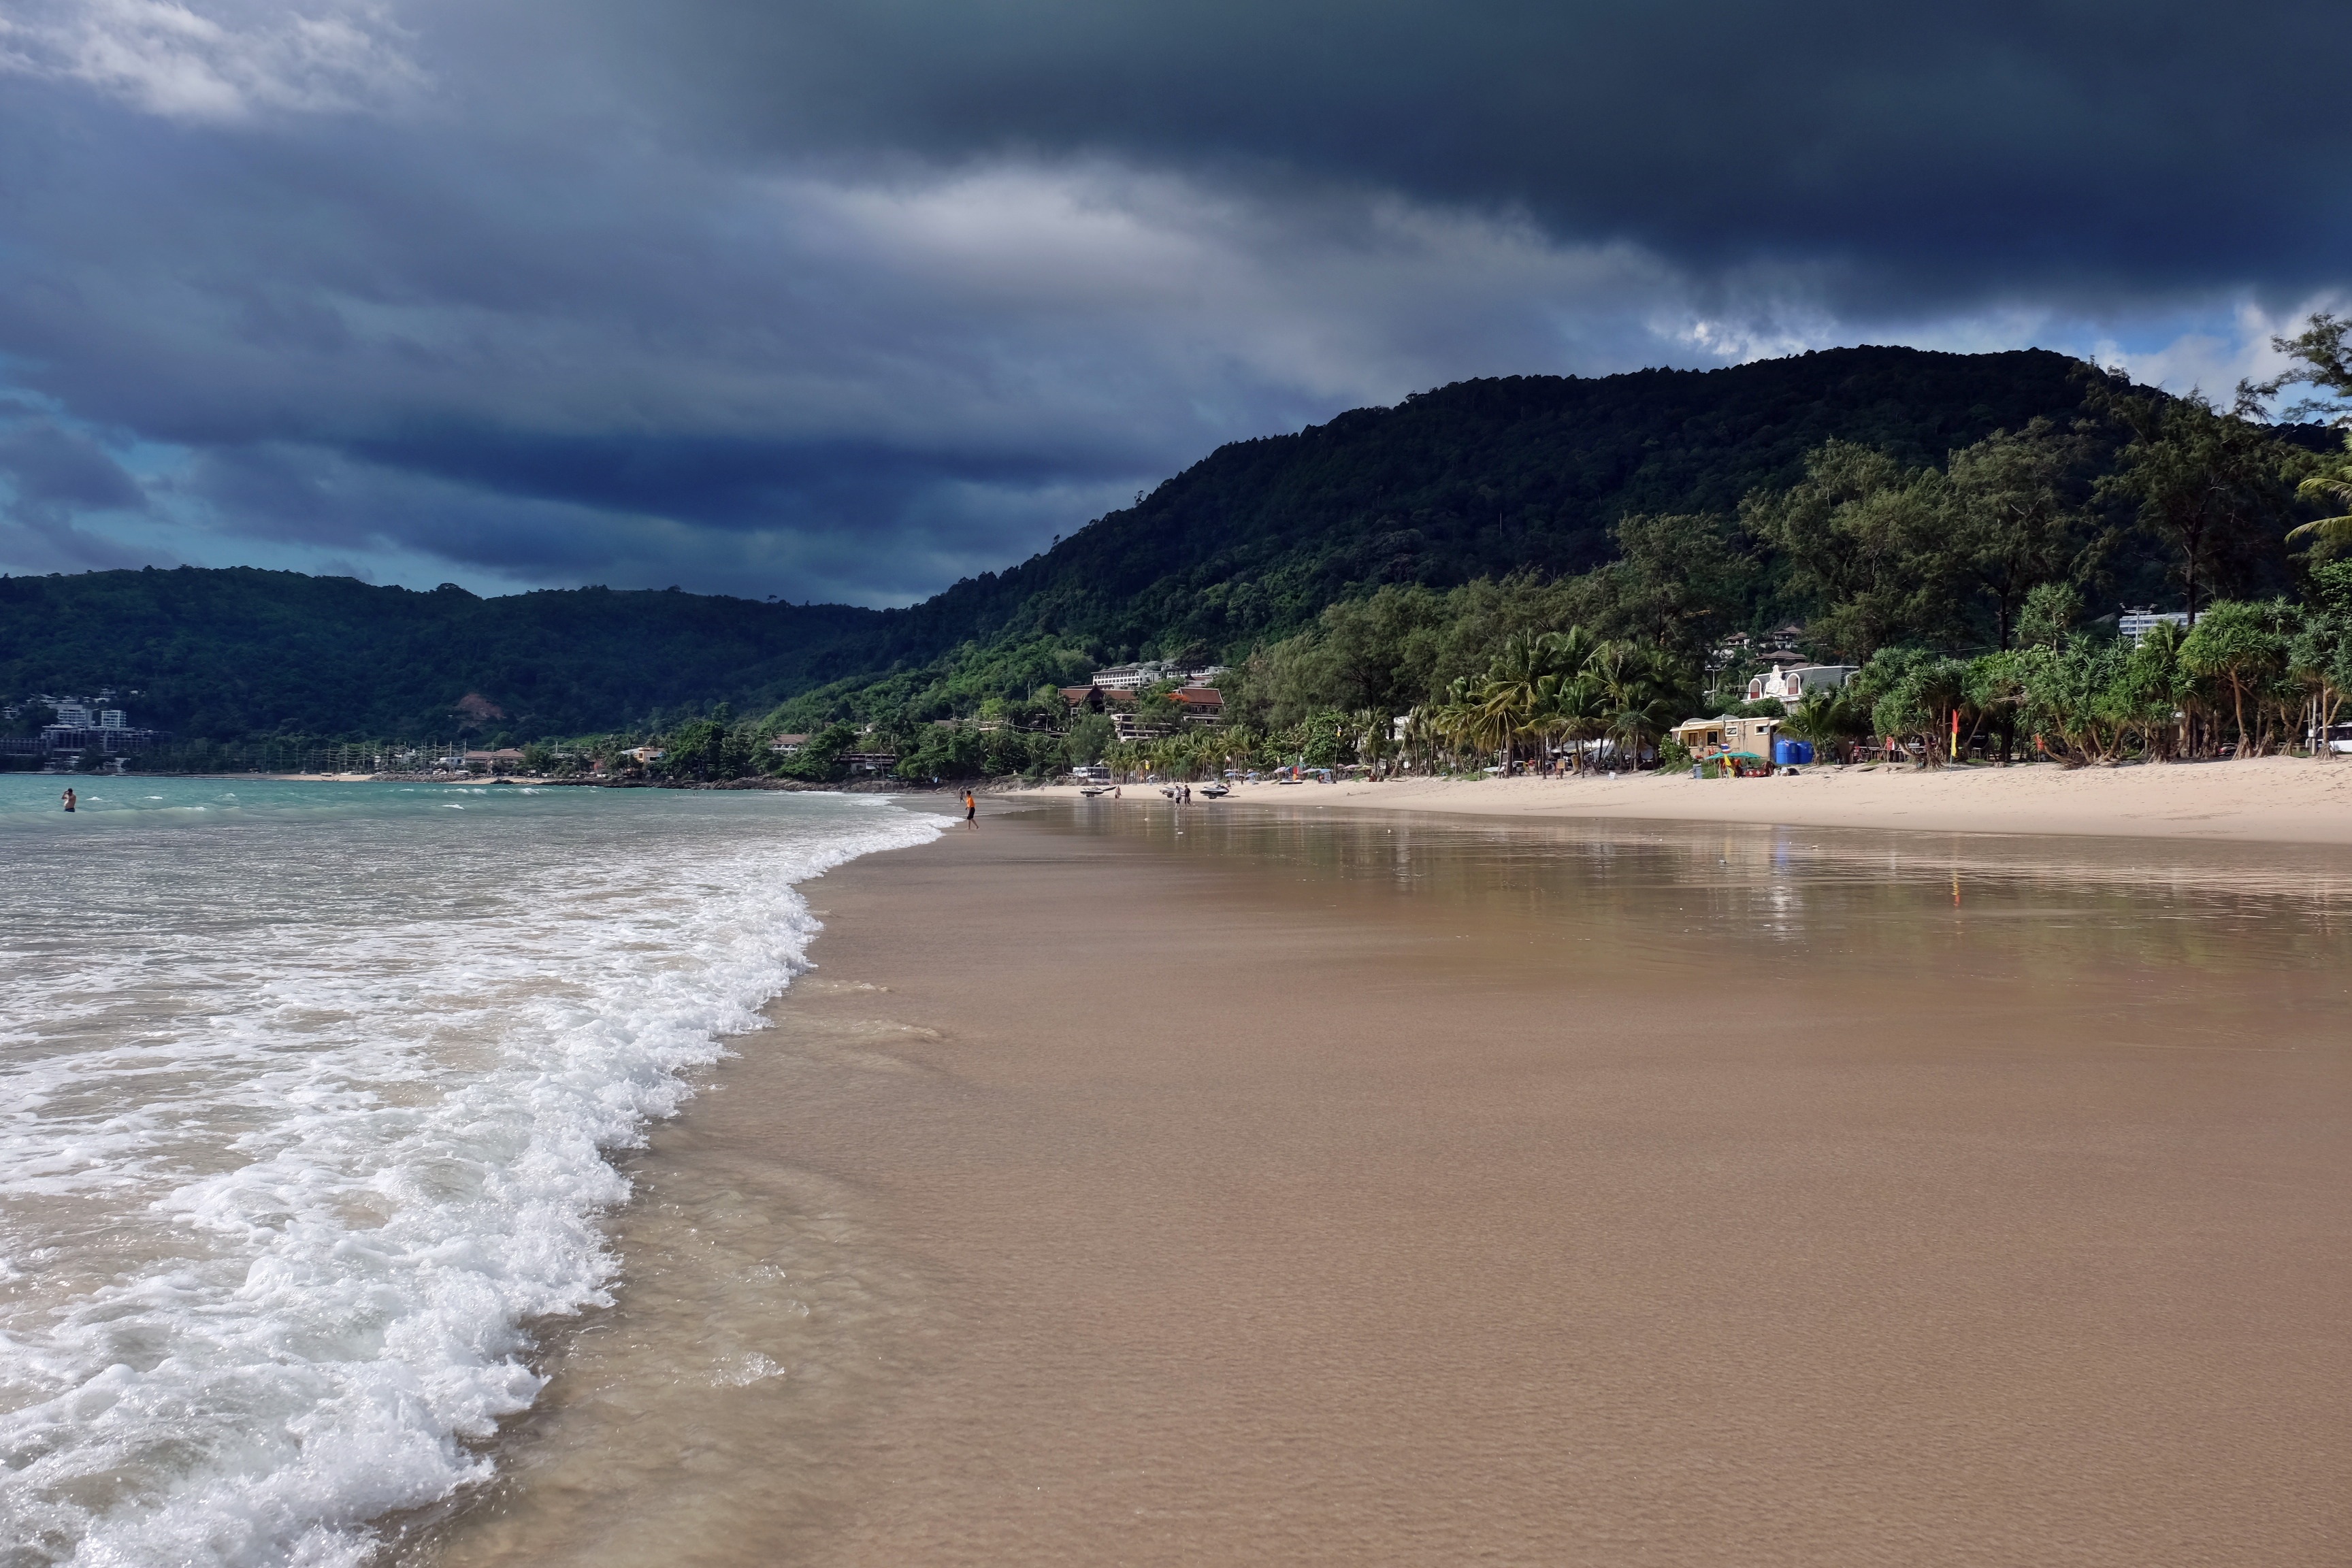
beach, sea, coast, water, nature, sand, ocean, cloud, sky, shore, wave, lake, river, vacation, cove, bay, reservoir, body of water